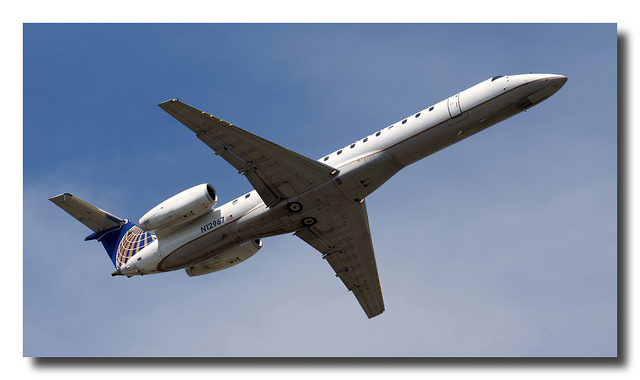
A view of the underside of an aircraft flying through the sky.